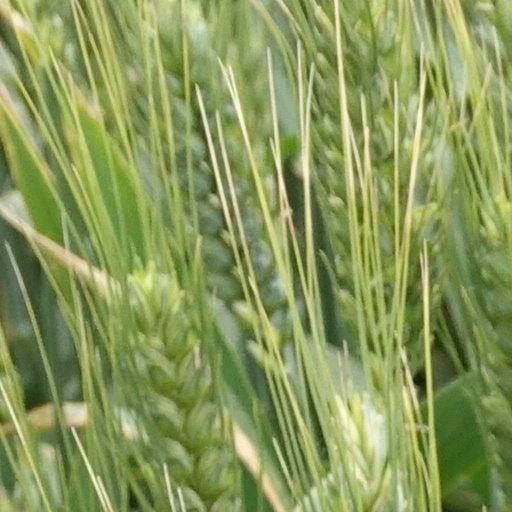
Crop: wheat